Matt Kenseth

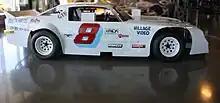
Kenseth's Sportsman car from Columbus 151 Speedway

Kenseth, born in Cambridge, Wisconsin, began stock car racing in 1988 at 16 years old at Madison International Speedway. Before that, he and his father, Roy, had an agreement: Roy would buy a car and race, while Matt worked on it until he was old enough to drive. “Neither of us knew much, and it was a learning experience,” Kenseth recalled. Kenseth's first car, a 1981 Camaro previously driven to championships by Todd Kropf, proved successful. He won a feature race in just his third outing, holding off two top drivers, Pete Moore and Dave Phillips. “Matt was smooth. I knew then he was going to be a racer,” Roy said. In 1989, Kenseth competed for the points title at Wisconsin Dells, finishing second with eight feature wins. He also raced at Golden Sands Speedway and Columbus 151 Speedway. In 1990, he bought a late model car from Rich Bickle and won the season opener at Slinger Super Speedway, earning Rookie of the Year honors and finishing sixth in points. That year, he entered 15 ARTGO events and competed in 40 features.